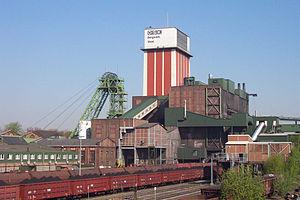
Voici une liste de mines situées en Rhénanie-du-Nord-Westphalie, Land d'Allemagne.